Dan Fike

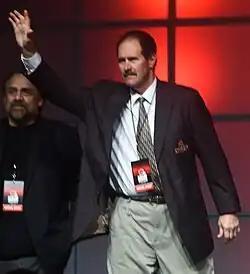
Fike in 2015

Dan Clement Fike Jr. (born June 16, 1961) is an American former professional football player who was an offensive lineman for 11 seasons in the National Football League (NFL) during the 1980s and 1990s. He played college football for the Florida Gators, and thereafter, he played in the NFL for the New York Jets, the Cleveland Browns and the Pittsburgh Steelers.